Lost in the Fumes

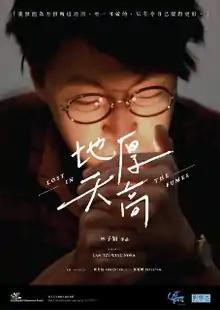

Lost in the Fumes is a 2017 Hong Kong biographical documentary film based on the life of politician and activist Edward Leung. The film was directed by Nora Lam and was first screened on 23 November 2017.